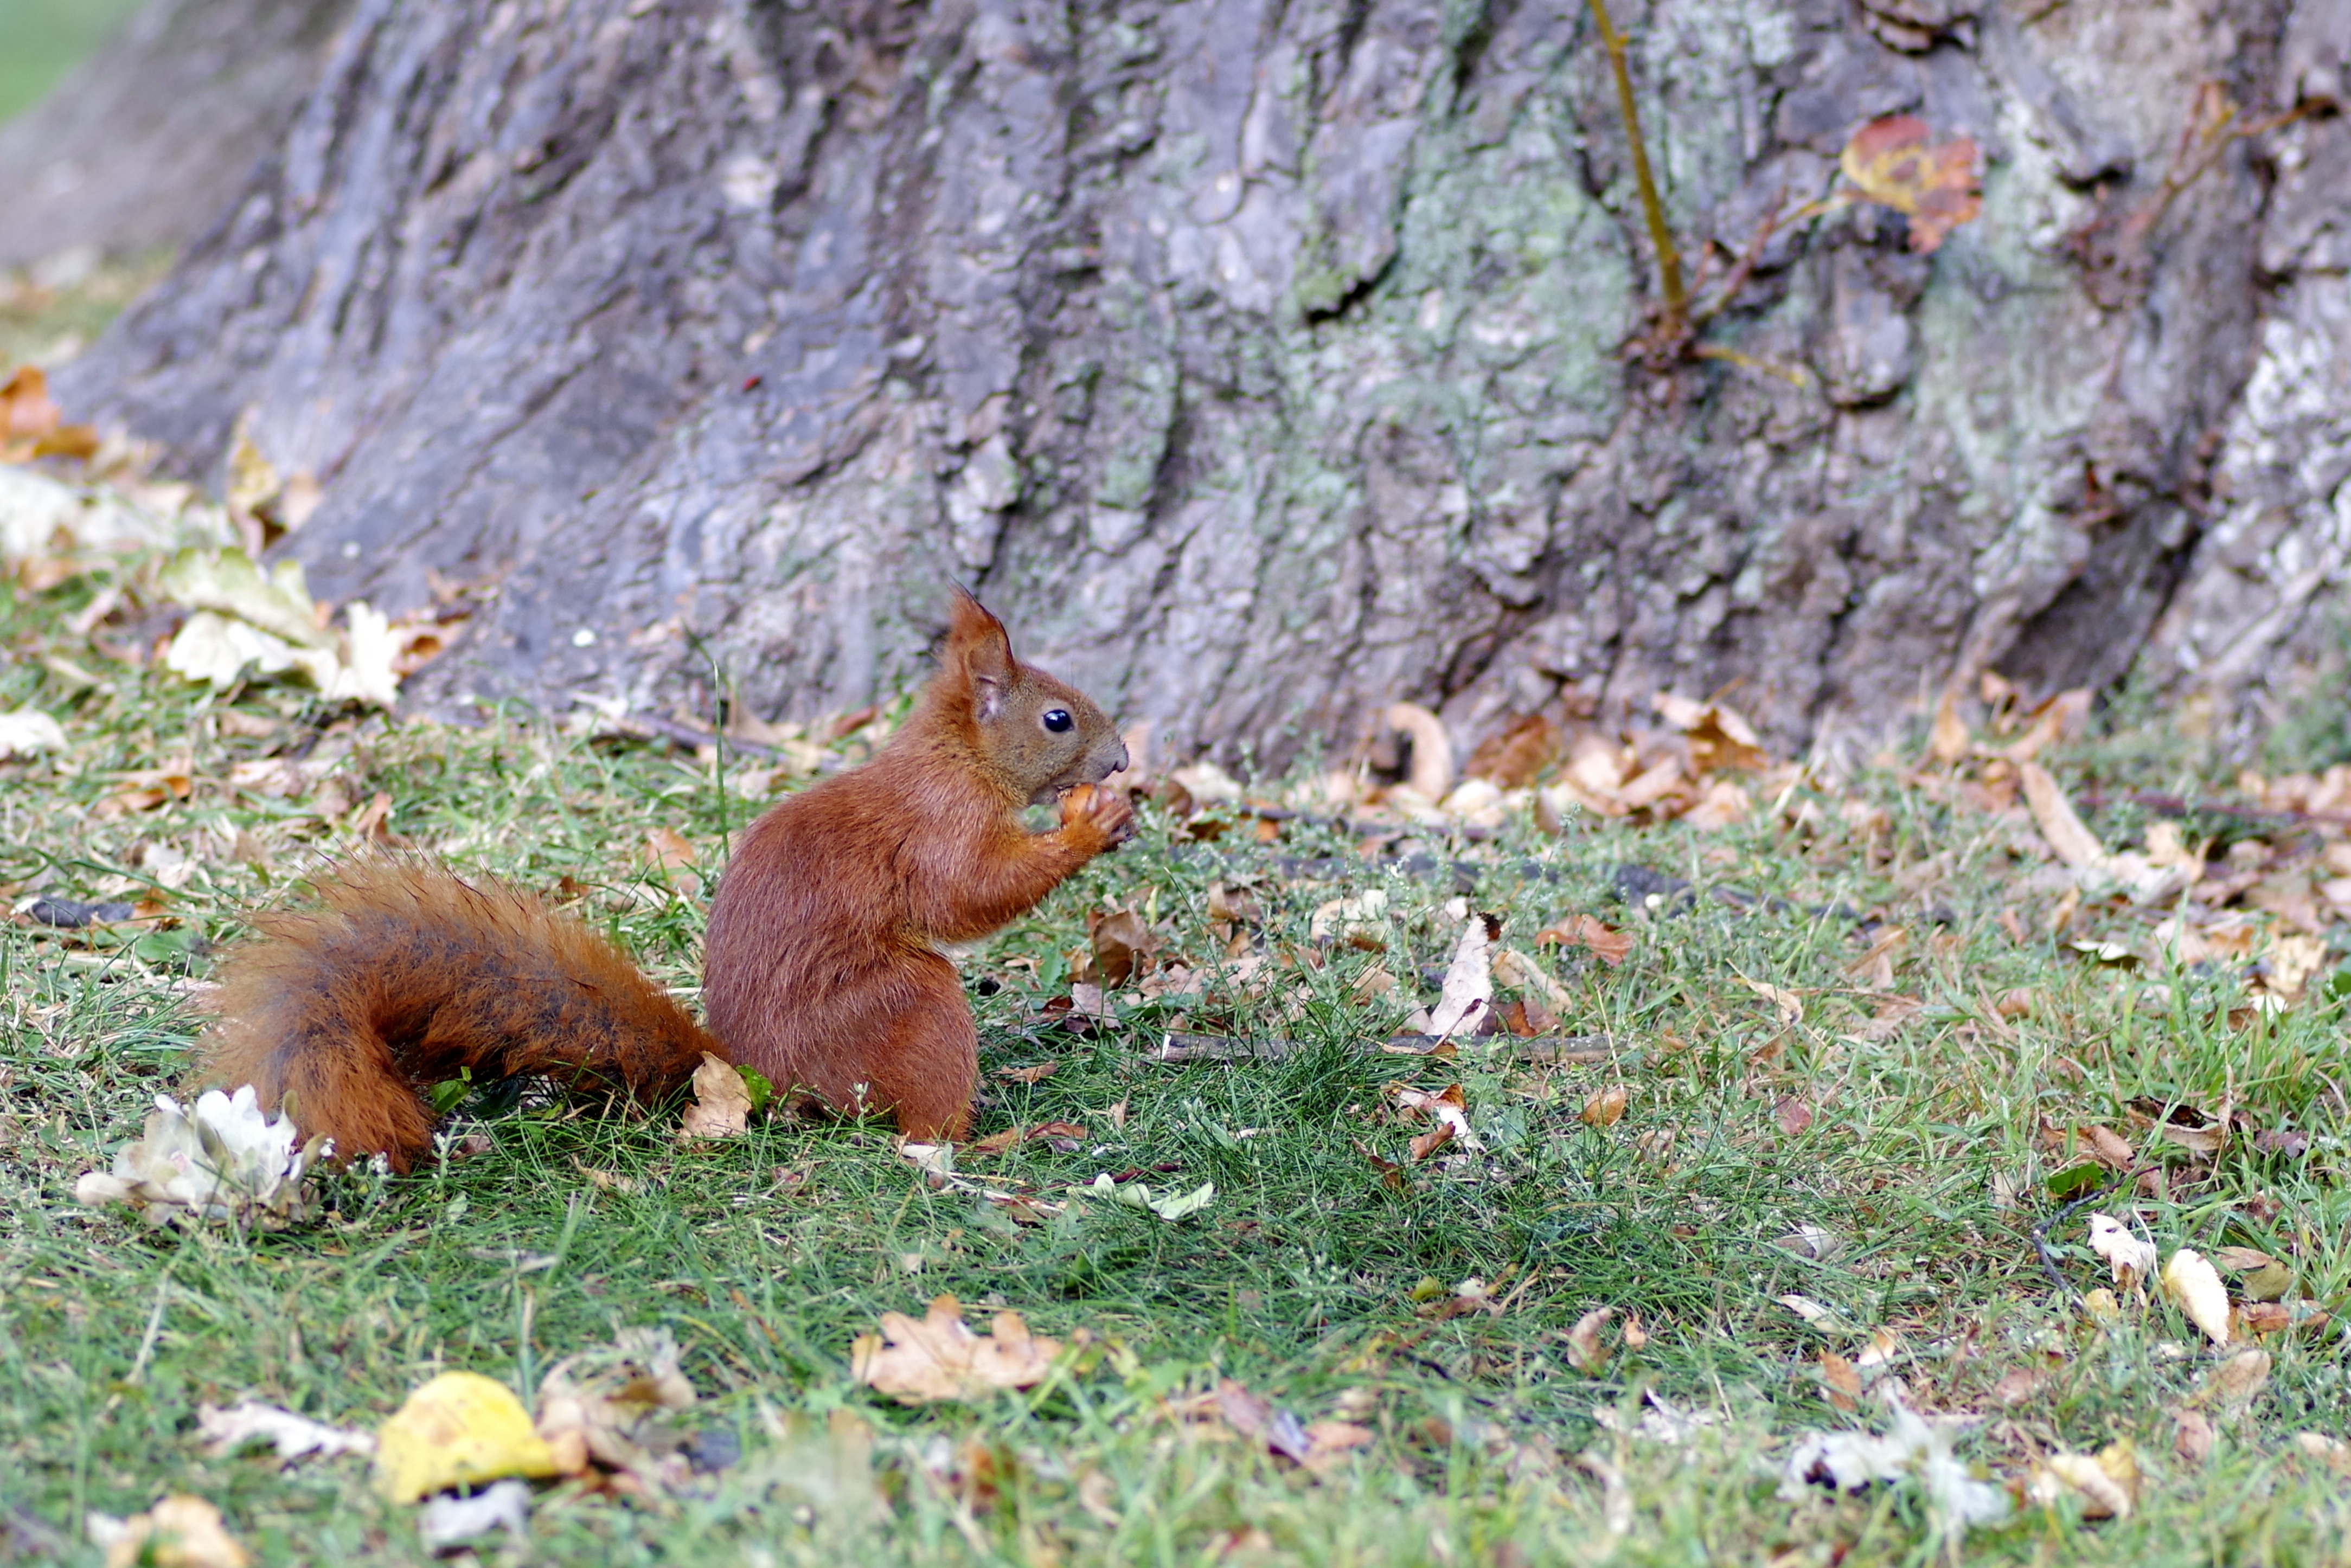
tree, nature, grass, animal, wildlife, wild, autumn, park, mammal, fox, squirrel, closeup, rodent, fauna, walnut, ruda, tail, animals, vertebrate, warsaw, kita, spacer, the squirrel, bathrooms